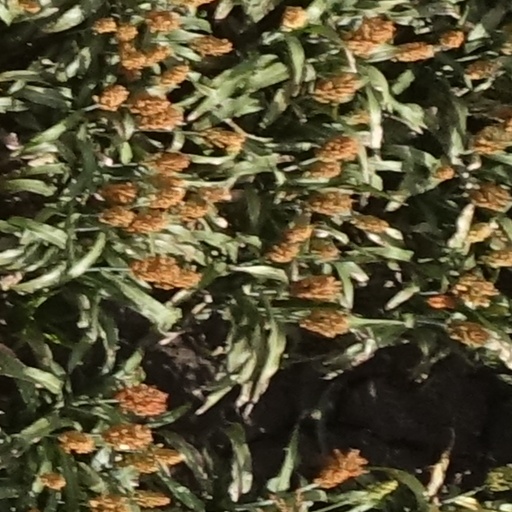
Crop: sorghum